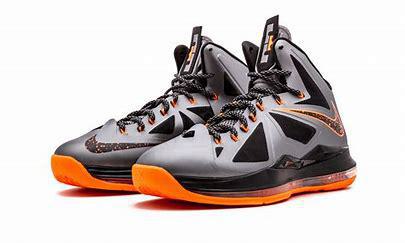
Brand: Nike
Model: Lebron 10